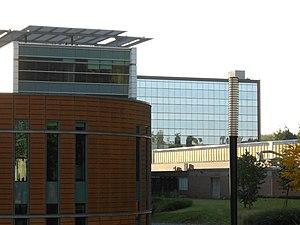
Université Lille Nord de France- Campus Lille 1 - Cité scientifique - Bâtiments de l'École centrale de Lille et Polytech'Lille
La Cité scientifique est le quartier universitaire et campus scientifique de la technopole Villeneuve-d'Ascq, commune de la Métropole Européenne de Lille, créé en 1964.
L’université de Lille est une université française publique située à Lille. Avec près de 75 000 étudiants, elle est l'une des plus grandes universités francophones. Étalée sur cinq principaux campus de la métropole lilloise, ses 23 composantes proposent des formations réparties en quatre grands domaines : Arts, lettres, langues, sciences humaines et sociales ; Droit, économie, gestion ; Santé ; Sciences et technologies.
L'École polytechnique universitaire de Lille est l'une des 205 écoles d'ingénieurs françaises accréditées au 1ᵉʳ septembre 2019 à délivrer un diplôme d'ingénieur.
Cet article relate l'historique des Écoles supérieures à Lille. Ce n'est que tardivement, au cours du XIXᵉ siècle, que la vocation académique de Lille s'affirme. Pourtant, la métropole de Lille est aujourd'hui, après Paris et Lyon, le troisième pôle éducatif de France avec plus de 115 000 élèves, étudiants et stagiaires de plus de 15 ans.
L’École centrale de Lille est l'une des cinq plus anciennes écoles d'ingénieurs de France dont les anciens élèves sont cofondateurs de la fédération des associations et sociétés françaises d'ingénieurs diplômés, parmi les 205 écoles d'ingénieurs françaises accréditées au 1ᵉʳ septembre 2019 à délivrer un diplôme d'ingénieur.